Start-Up (film)

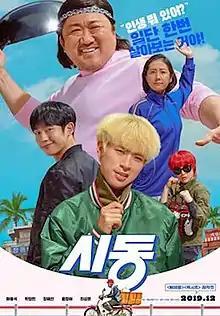
Theatrical release poster

Start-Up is a 2019 South Korean comedy-drama film written and directed by Choi Jung-yeol. Based on the webtoon "Start" by Jo Geum-san, the film stars Ma Dong-seok, Park Jeong-min, Jung Hae-in, Yum Jung-ah and Choi Sung-eun. It was released on December 18, 2019.